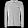
Label: Pullover